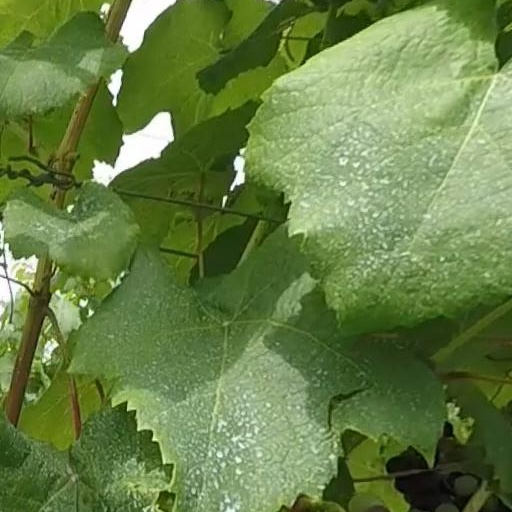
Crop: grape